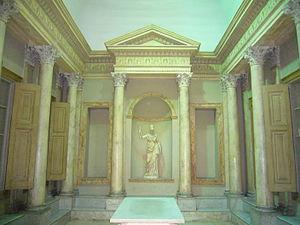
Le musée de la Civilisation romaine est situé à Rome, dans le quartier de l'EUR. Il a été conçu par les architectes Aschieri, Bernardini, Pascoletti et Peressutti, pour l'Exposition universelle de Rome qui devait avoir lieu en 1942. Il a été finalement inauguré en 1955.